List of birds of Kenya

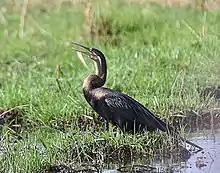
African darter

Frigatebirds are large seabirds usually found over tropical oceans. They are large, black-and-white, or completely black, with long wings and deeply forked tails. The males have colored inflatable throat pouches. They do not swim or walk and cannot take off from a flat surface. Having the largest wingspan-to-body-weight ratio of any bird, they are essentially aerial, able to stay aloft for more than a week.